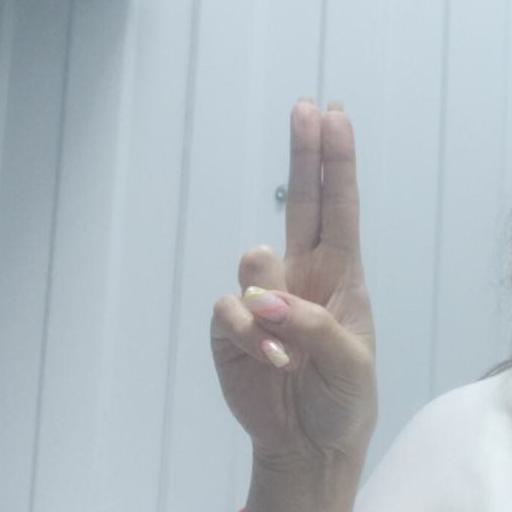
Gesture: two_up